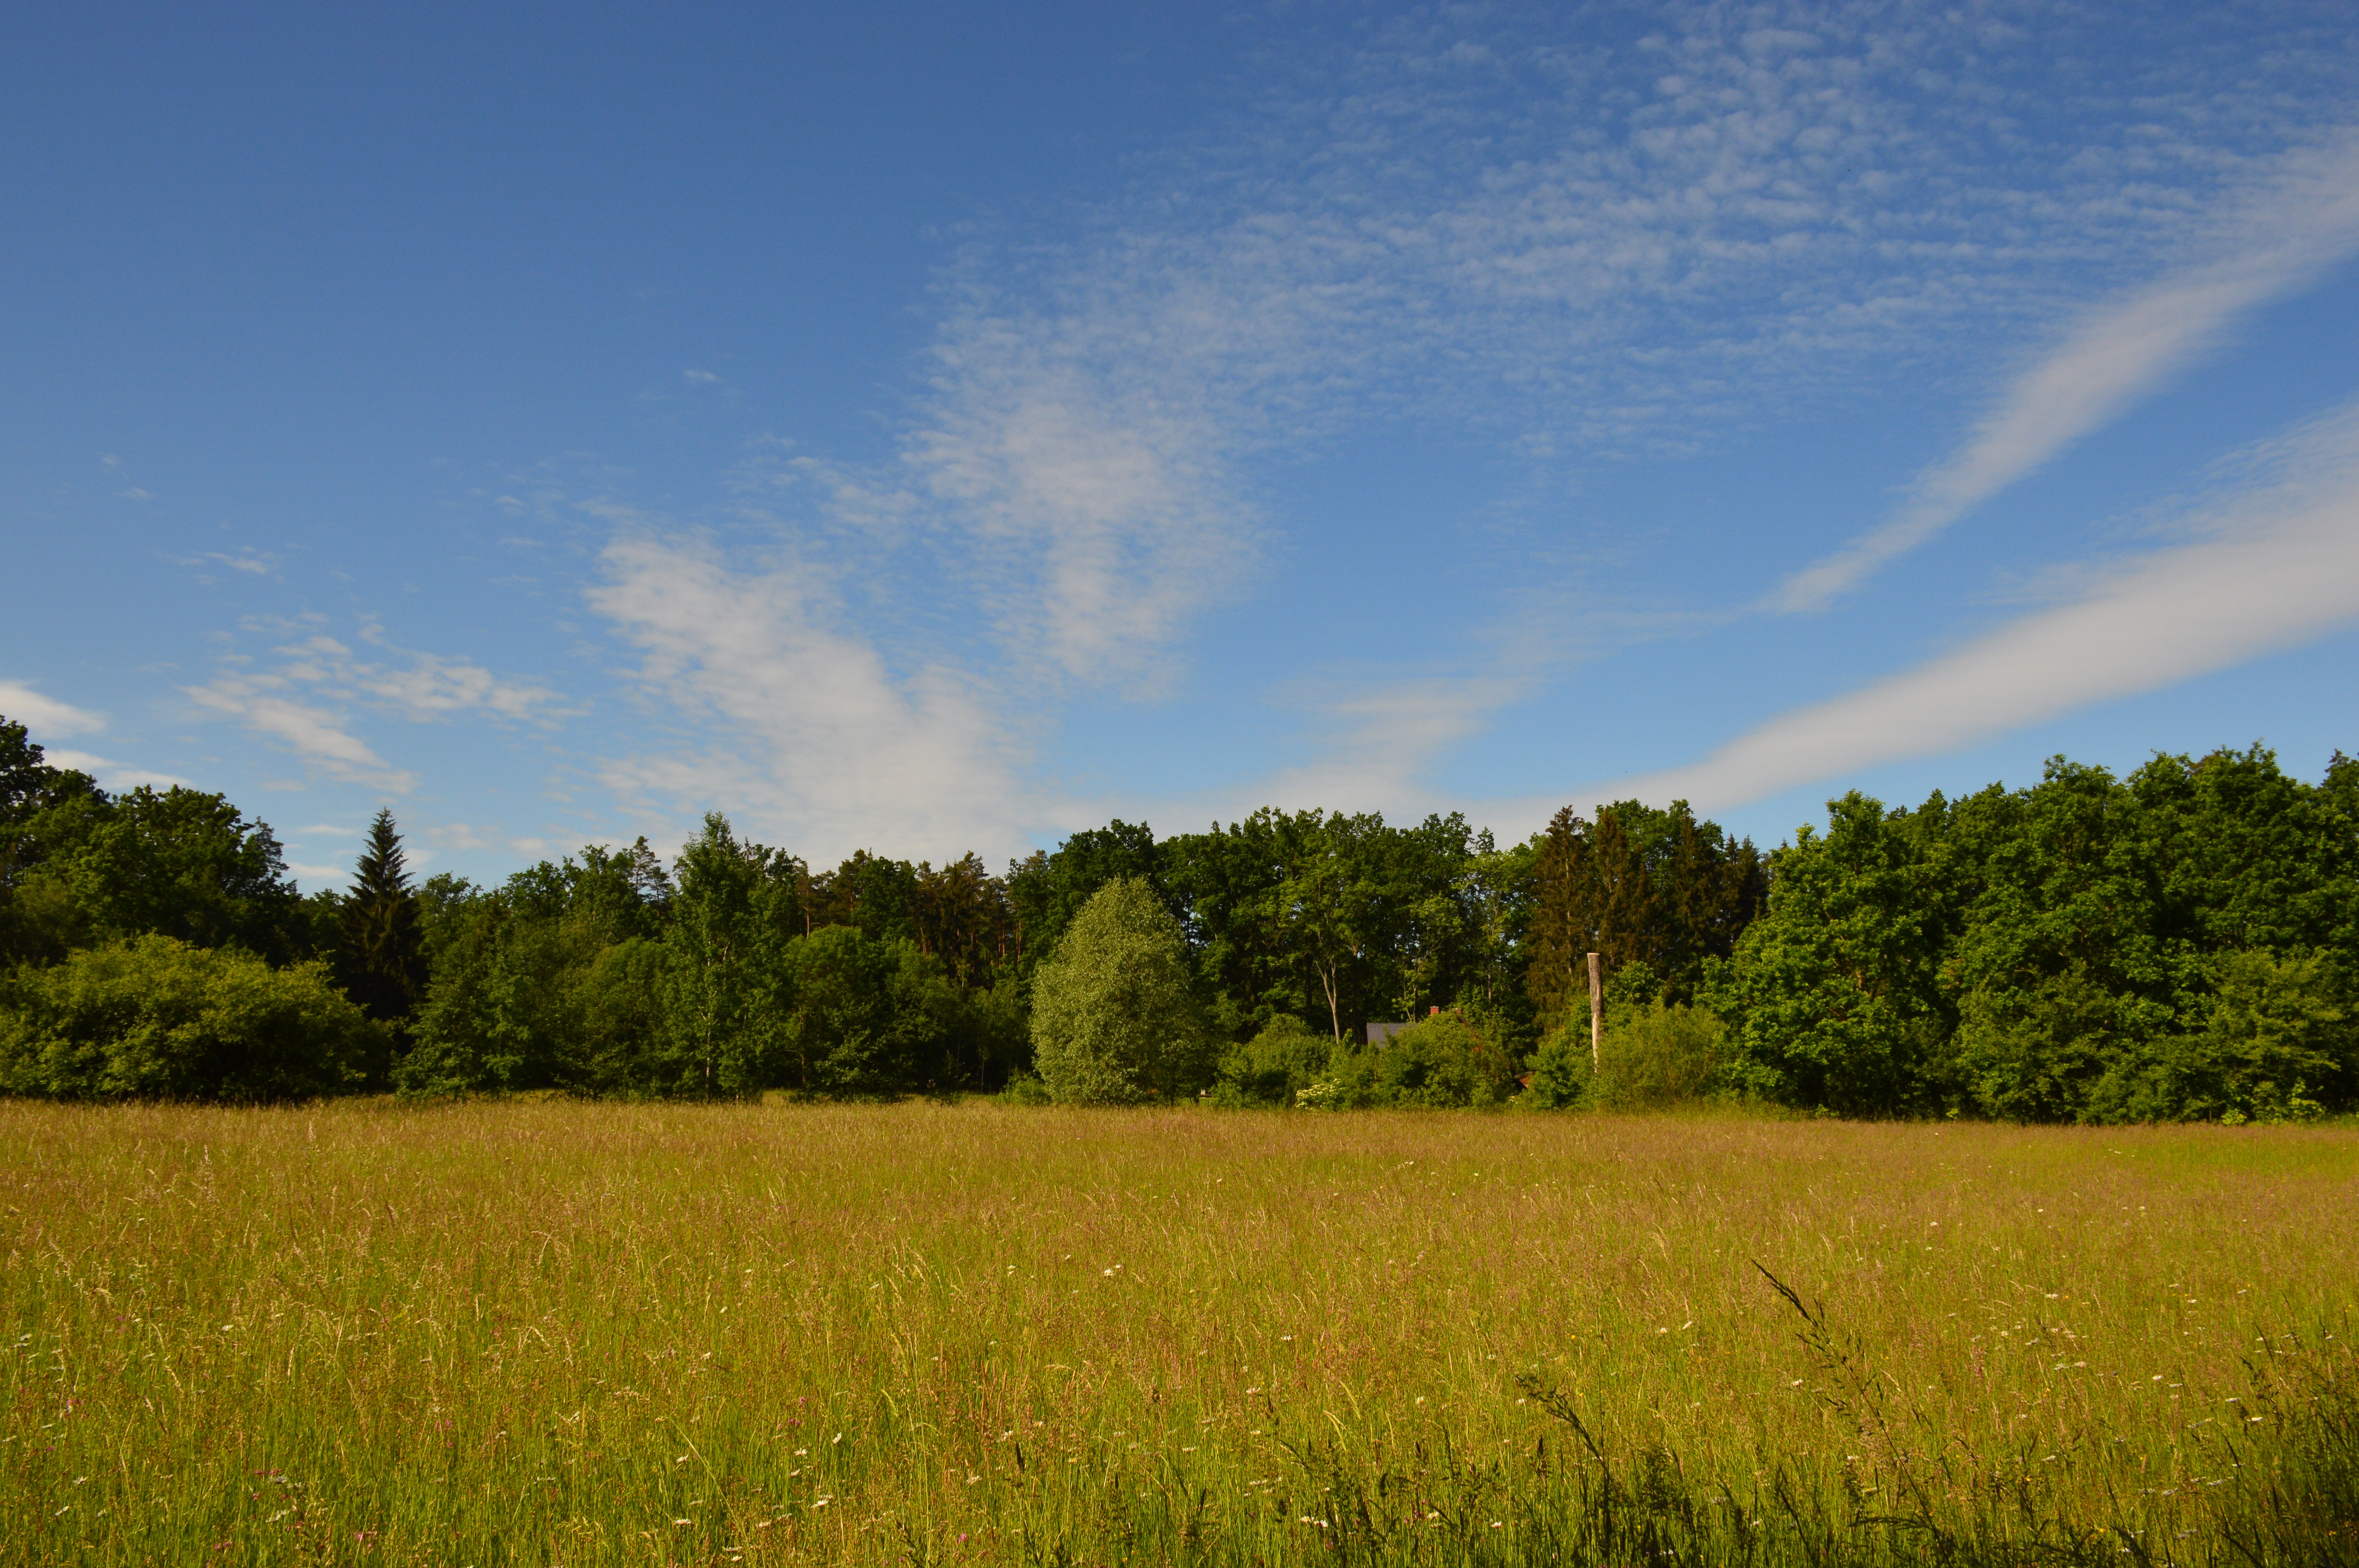
landscape, tree, nature, forest, grass, horizon, light, cloud, plant, sky, sun, field, meadow, prairie, sunlight, morning, hill, flower, summer, green, pasture, blue, agriculture, savanna, plain, blue sky, trees, clouds, colors, grassland, habitat, bohemia, ecosystem, rural area, meadows, on the meadow, natural environment, geographical feature, atmospheric phenomenon, grass family